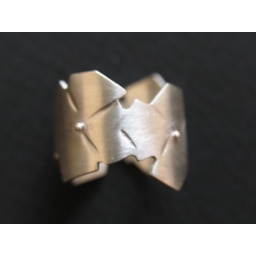
This handmade sterling silver ring has a continuous flower pattern all around the base.